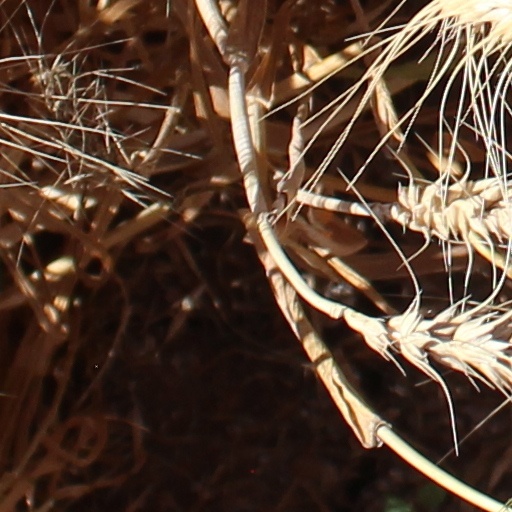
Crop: wheat